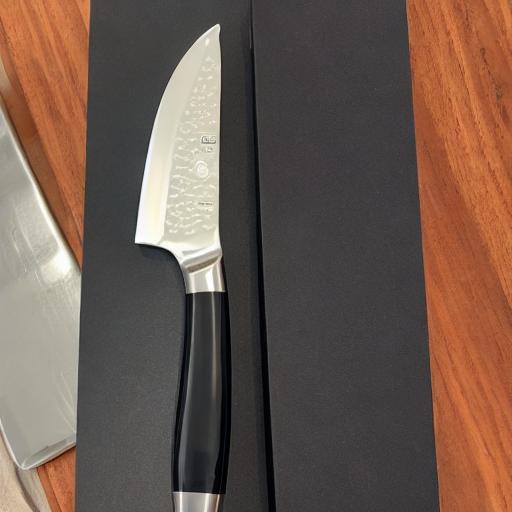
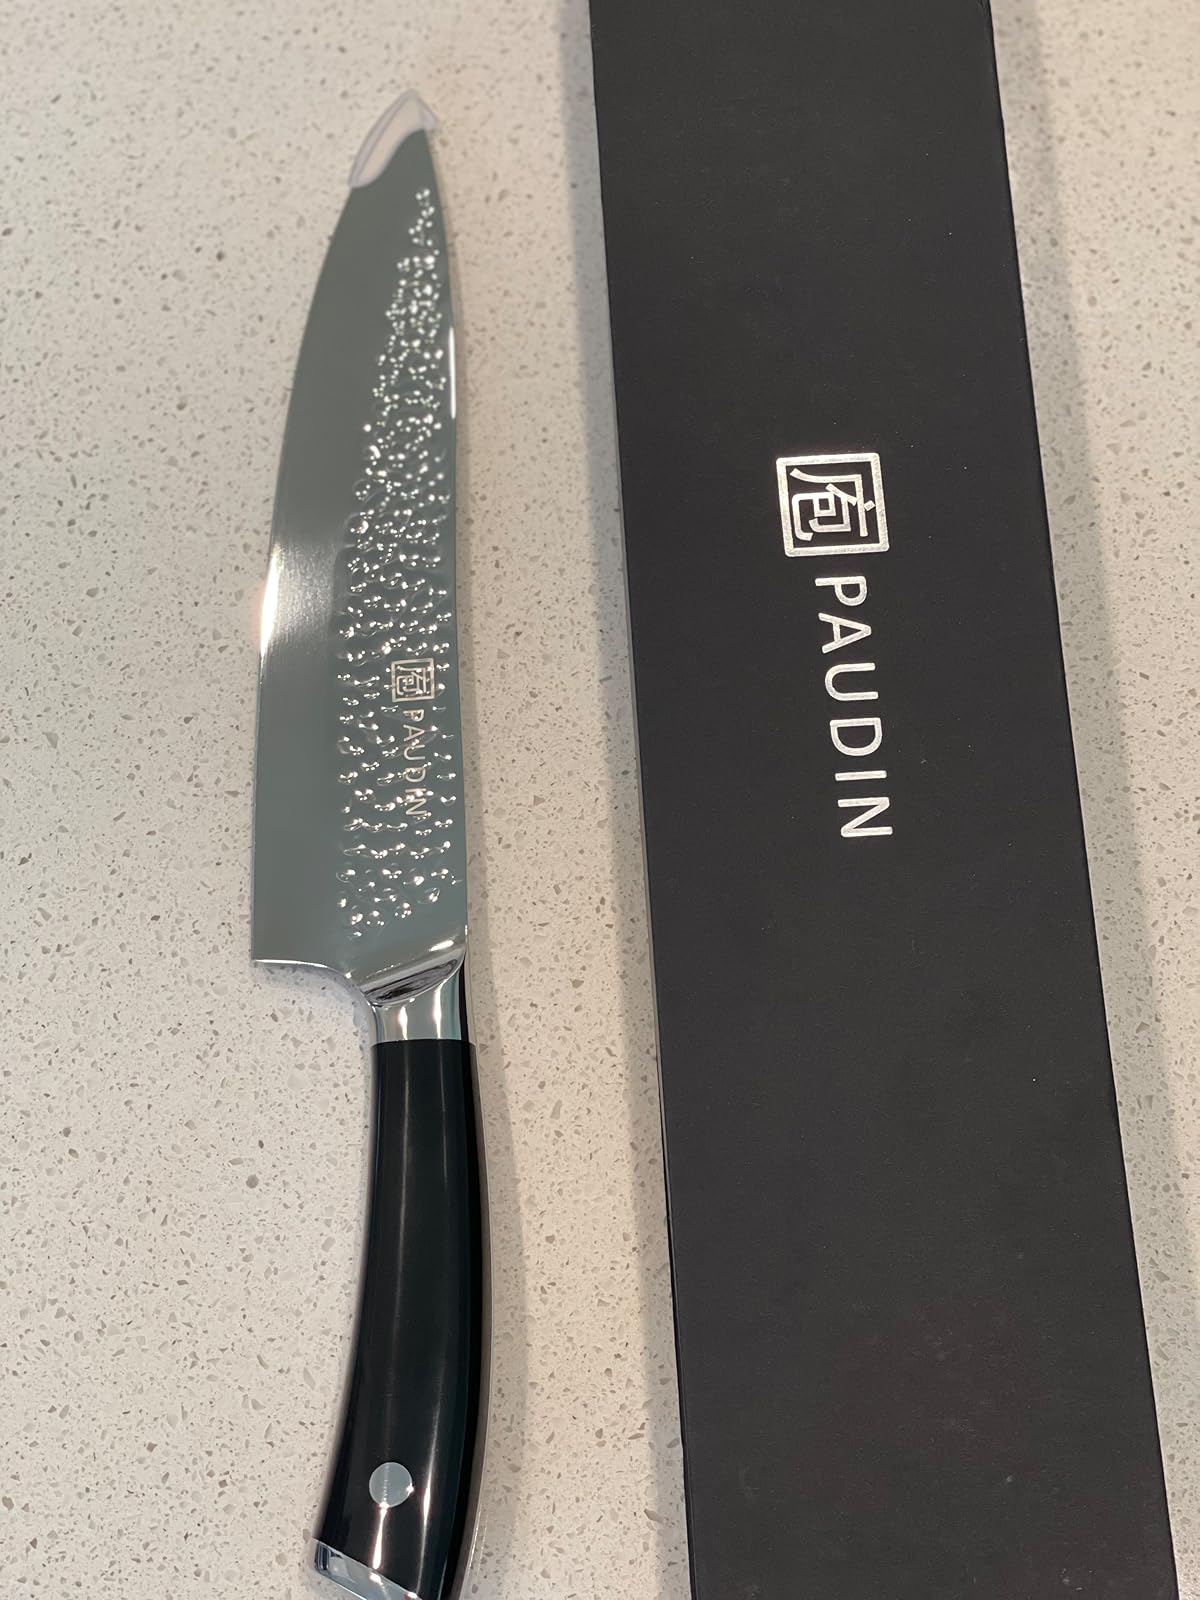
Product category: items_knife
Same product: no